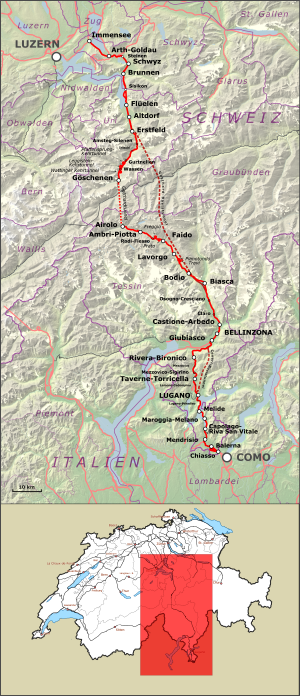
Carte de la Ligne du Gothard
La ligne du Gothard ligne ferroviaire suisse, reliant la ville de Lucerne à Chiasso dans le canton du Tessin à travers le tunnel du Gothard du massif du même nom, et depuis fin 2016, le tunnel de base. Elle est gérée par l'entreprise ferroviaire des Chemins de fer fédéraux suisses.